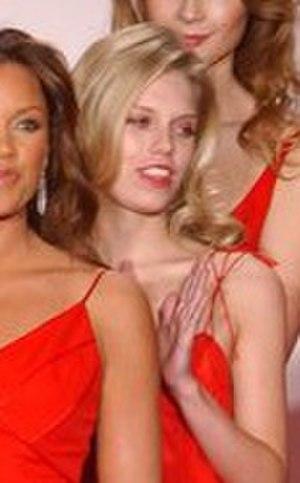
Alexandra Nicole Richards est un mannequin et DJ américaine.